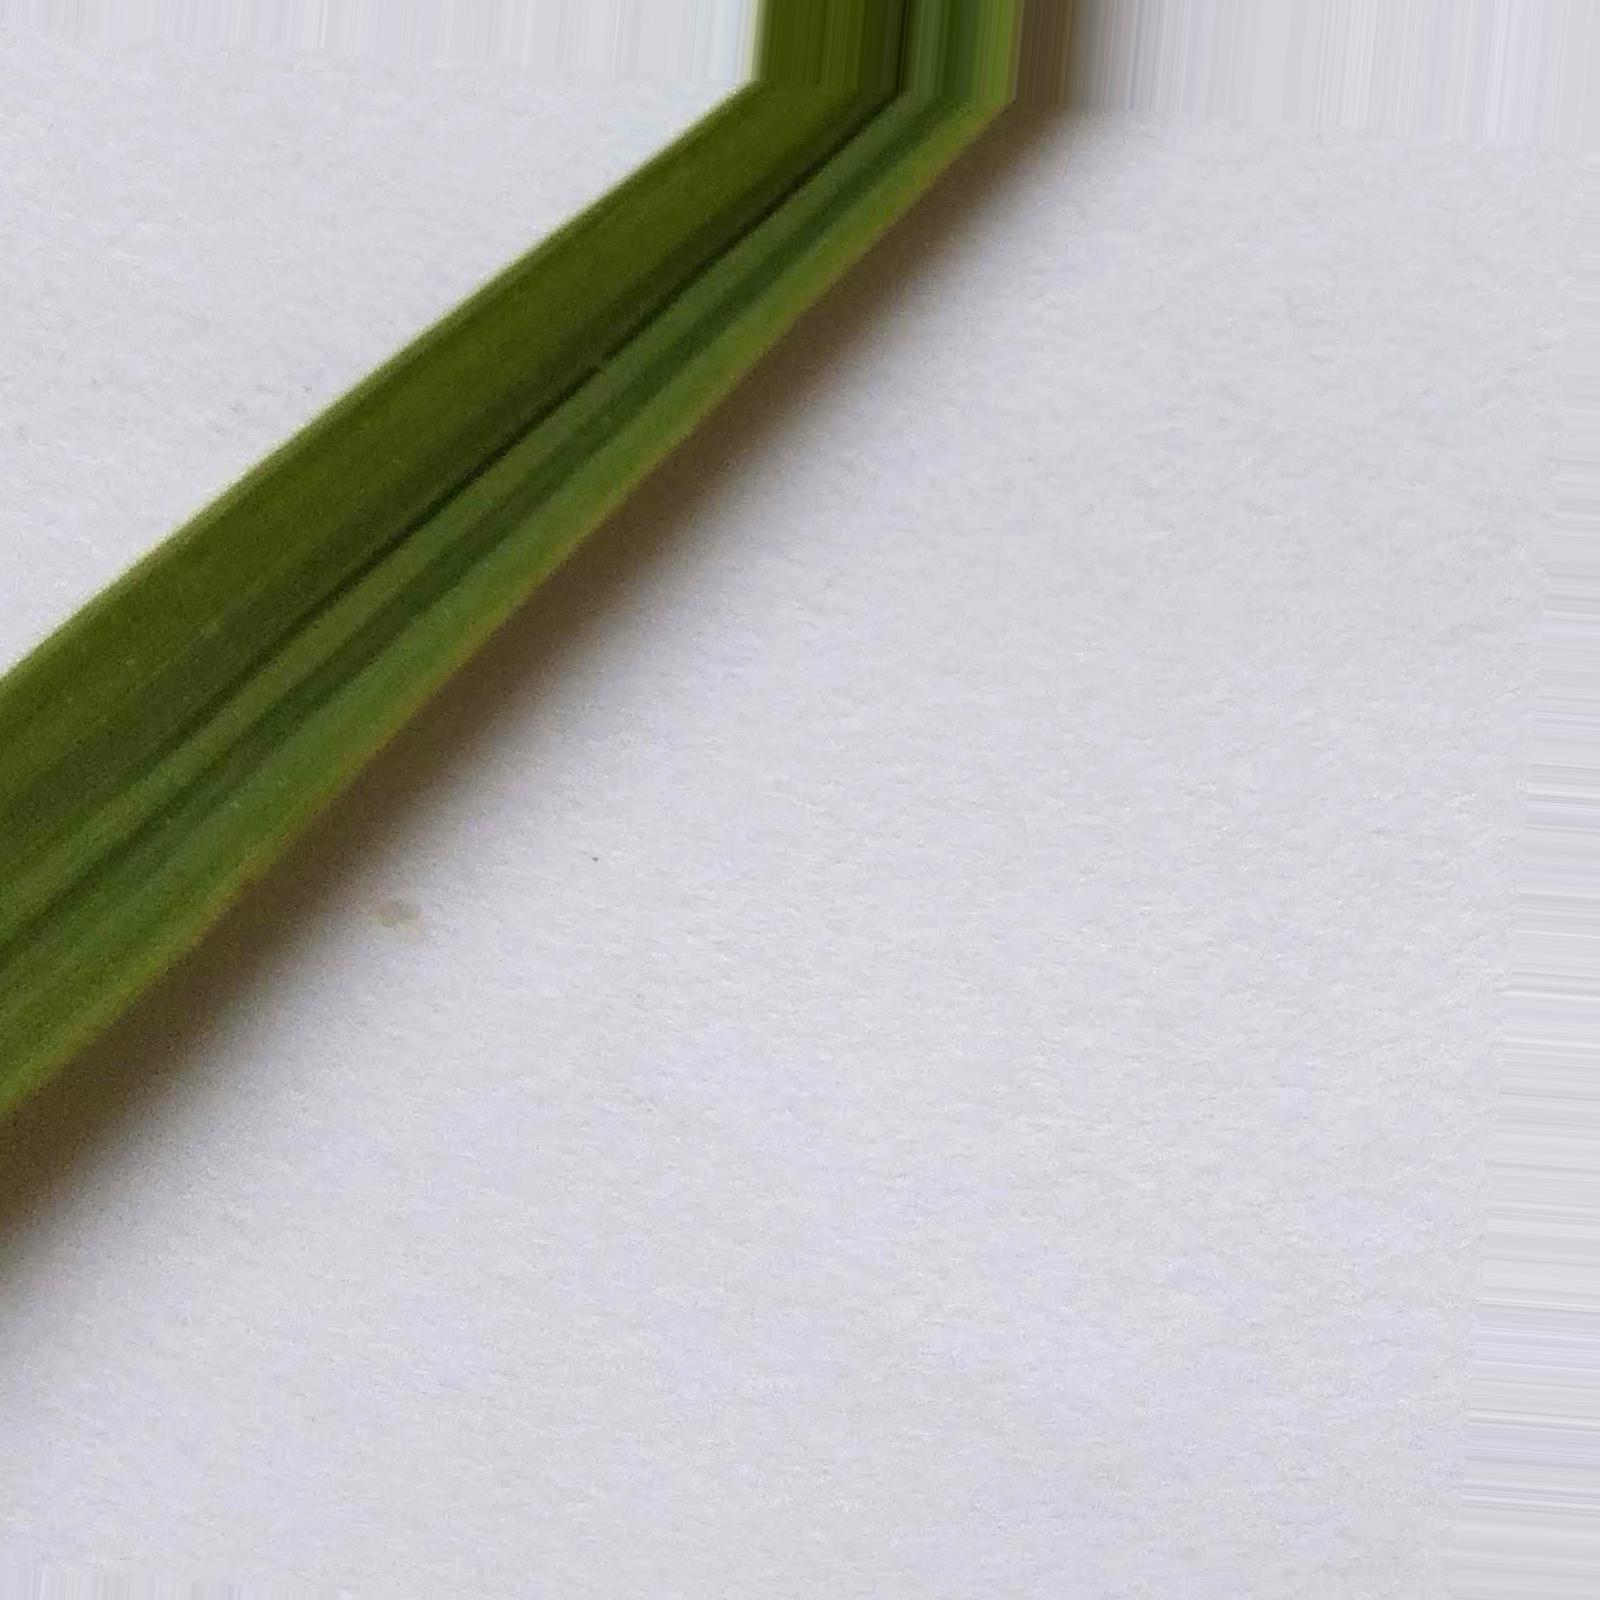
Nhãn: Healthy